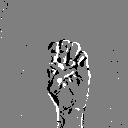
ASL letter: e